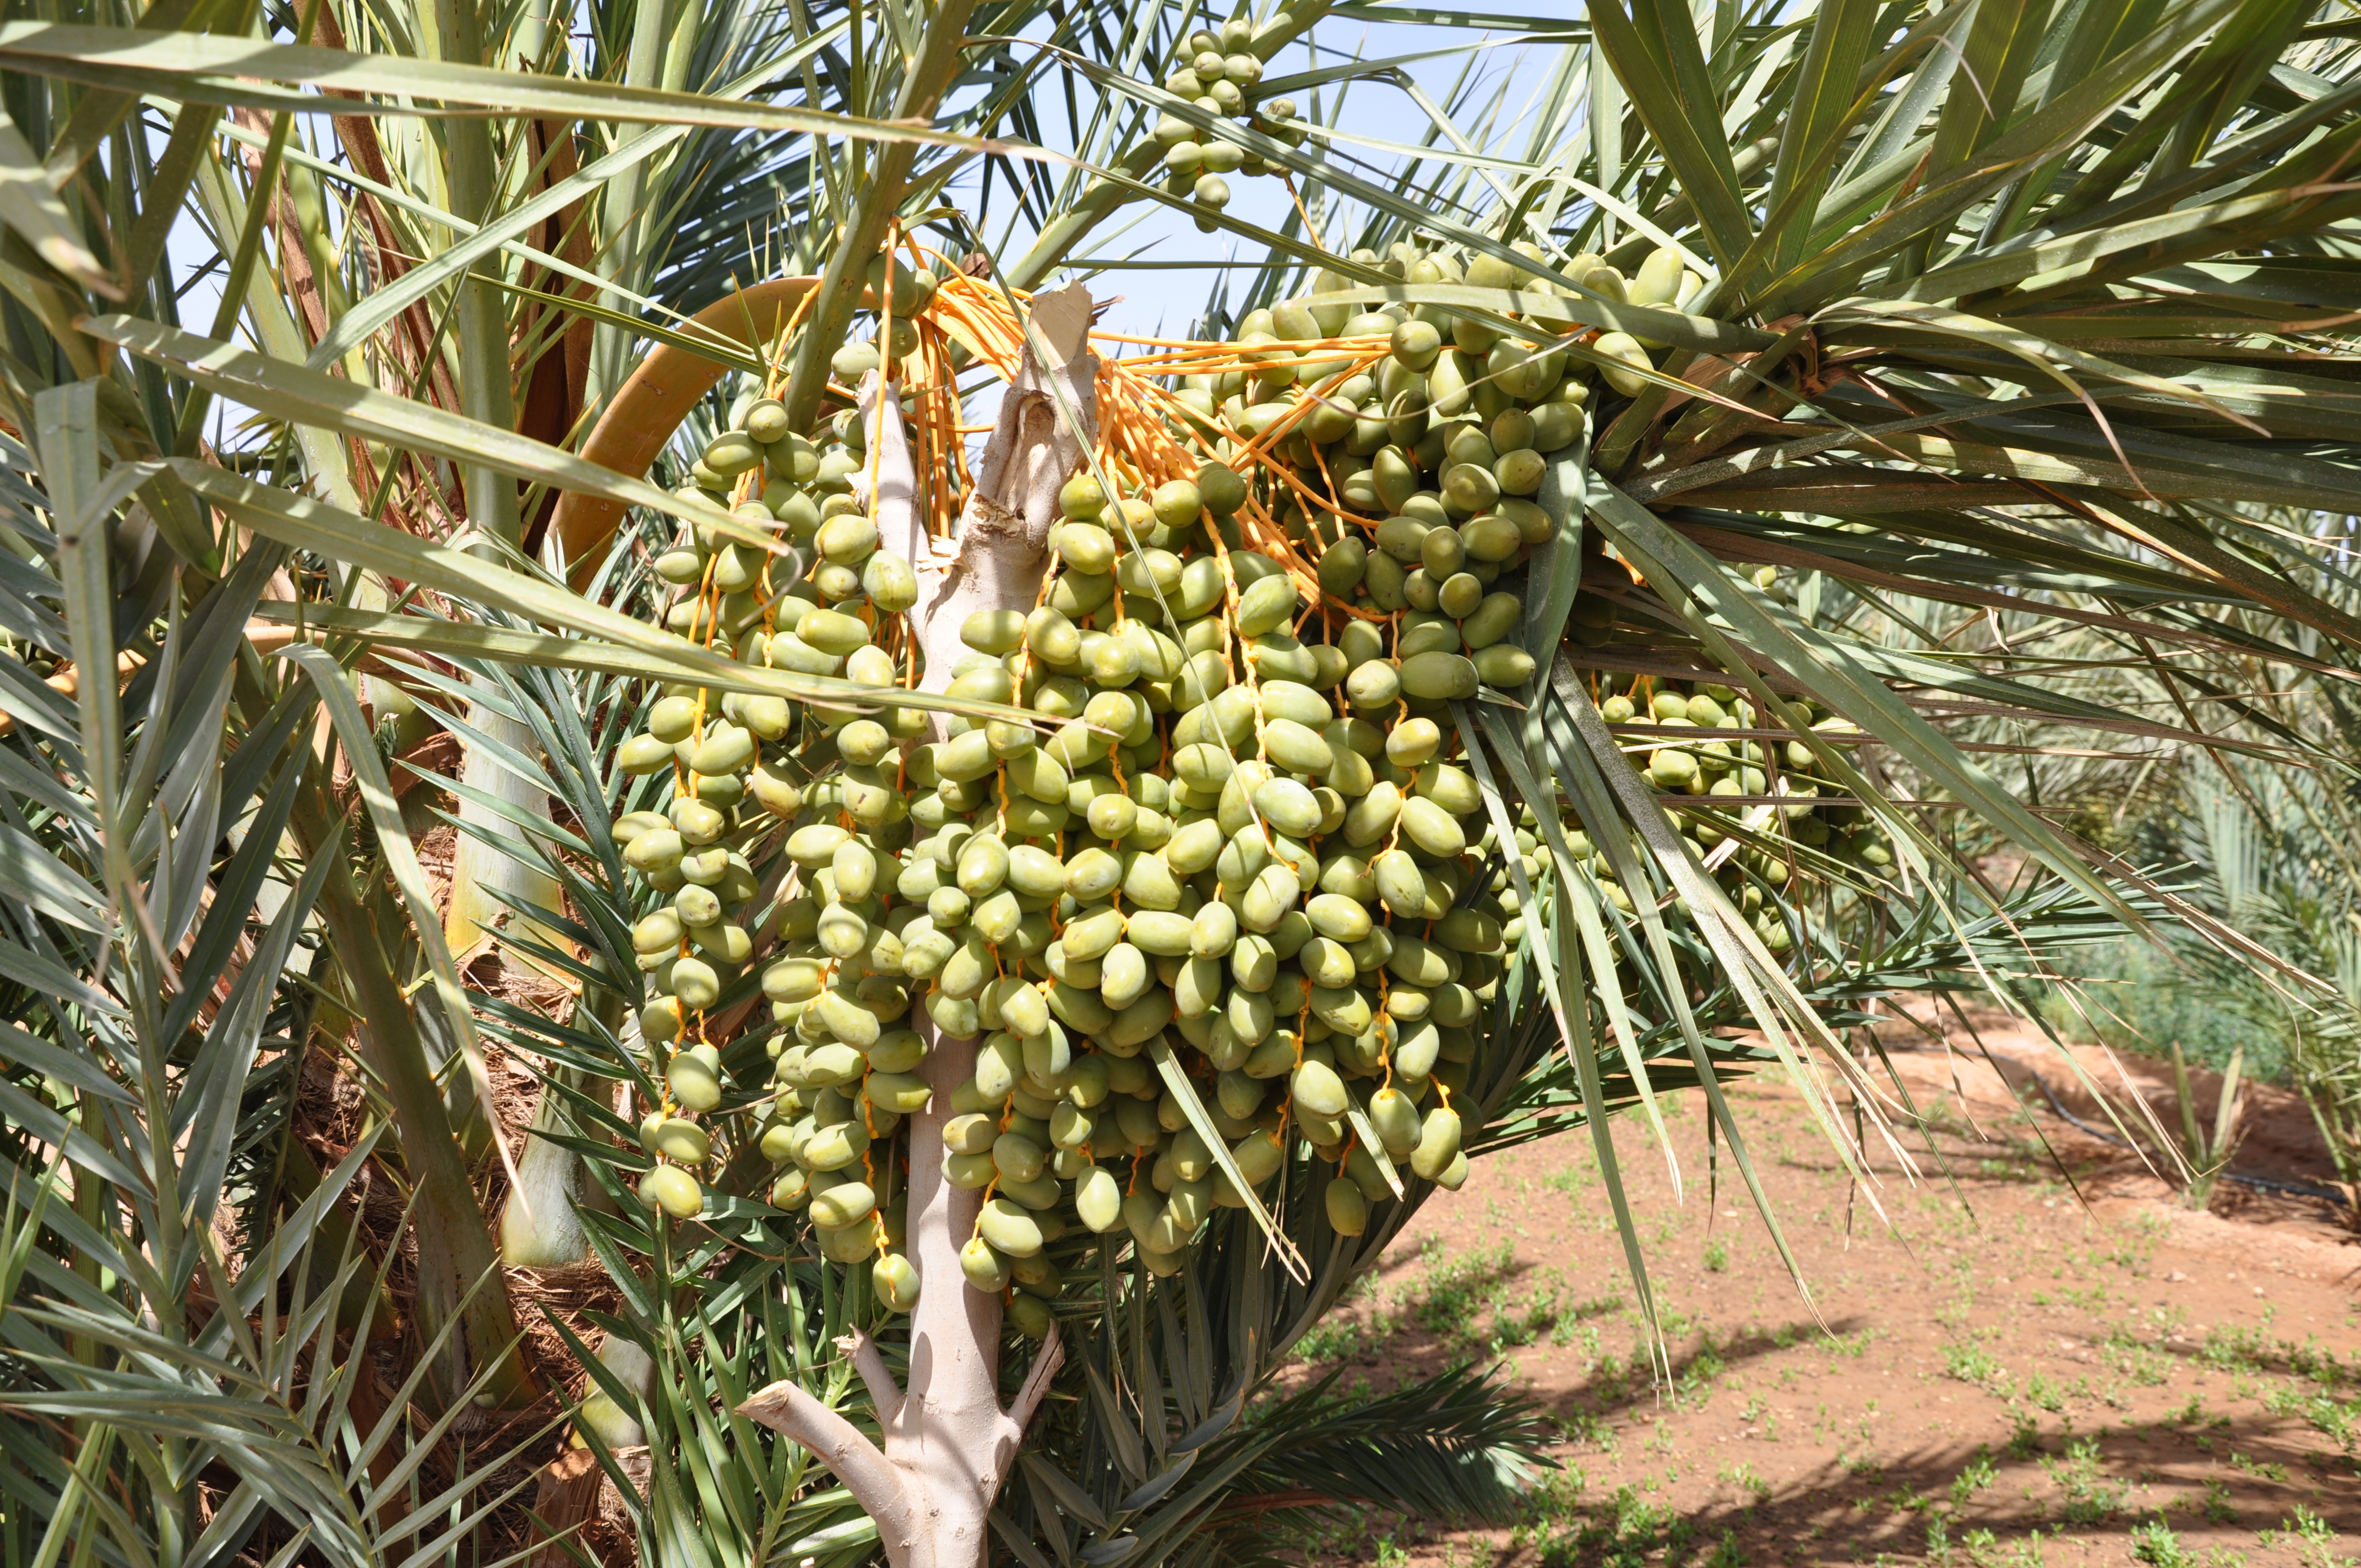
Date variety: Boumajhoul